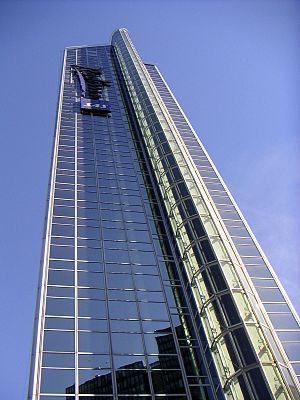
Oslo Plaza
Oslo Plaza
Oslo Plaza ligger i Oslo centrum og er, med sine 117 meter, Nordeuropas højeste hotel og Norges højeste bygning.